Old Goucher College Buildings

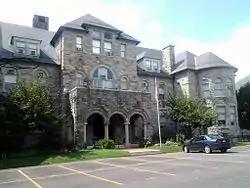
Old Goucher College Buildings, September 2012

Old Goucher College Buildings is a national historic district in Baltimore, Maryland, United States. It is an approximate 18-block area in the middle of Baltimore which developed in the late 19th and 20th centuries.